Battle of Rossignol

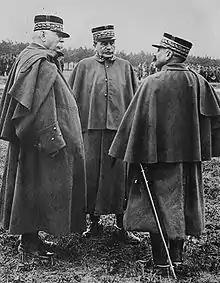
Fourth Army commander, Fernand de Langle de Cary (centre) meeting with Joffre and Adolphe Guillaumat, member of the Minister of War's cabinet

At 5:00 p.m. Lefèvre finally received direct control of the 2nd Colonial Division but by 6:00 p.m. the 7th Colonial Infantry had come under heavy attack at St Vincent. The German 22nd Infantry Brigade, amounting to five-and-a-half battalions of infantry, with supporting artillery and machine-guns pushed the ten French companies in St Vincent back, despite French superiority in artillery (48 guns to the 18 German). The French retreated by echelon to a defensive line on the road to Limes which the Germans declined to assault.